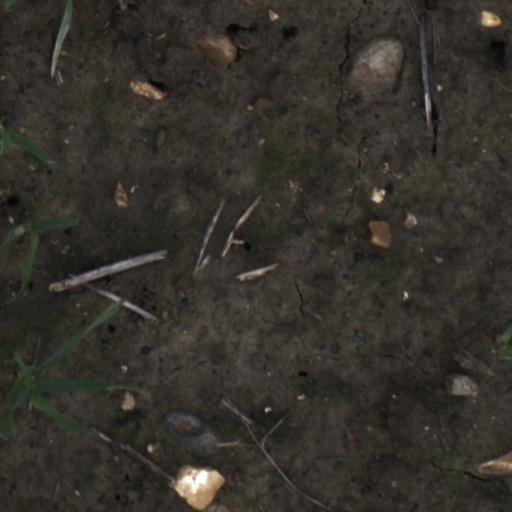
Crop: wheat